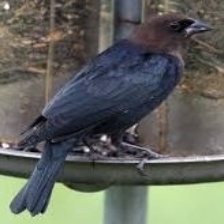
Species: BROWN HEADED COWBIRD
Scientific name: MOLOTHRUS ATER